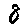
Label: 8